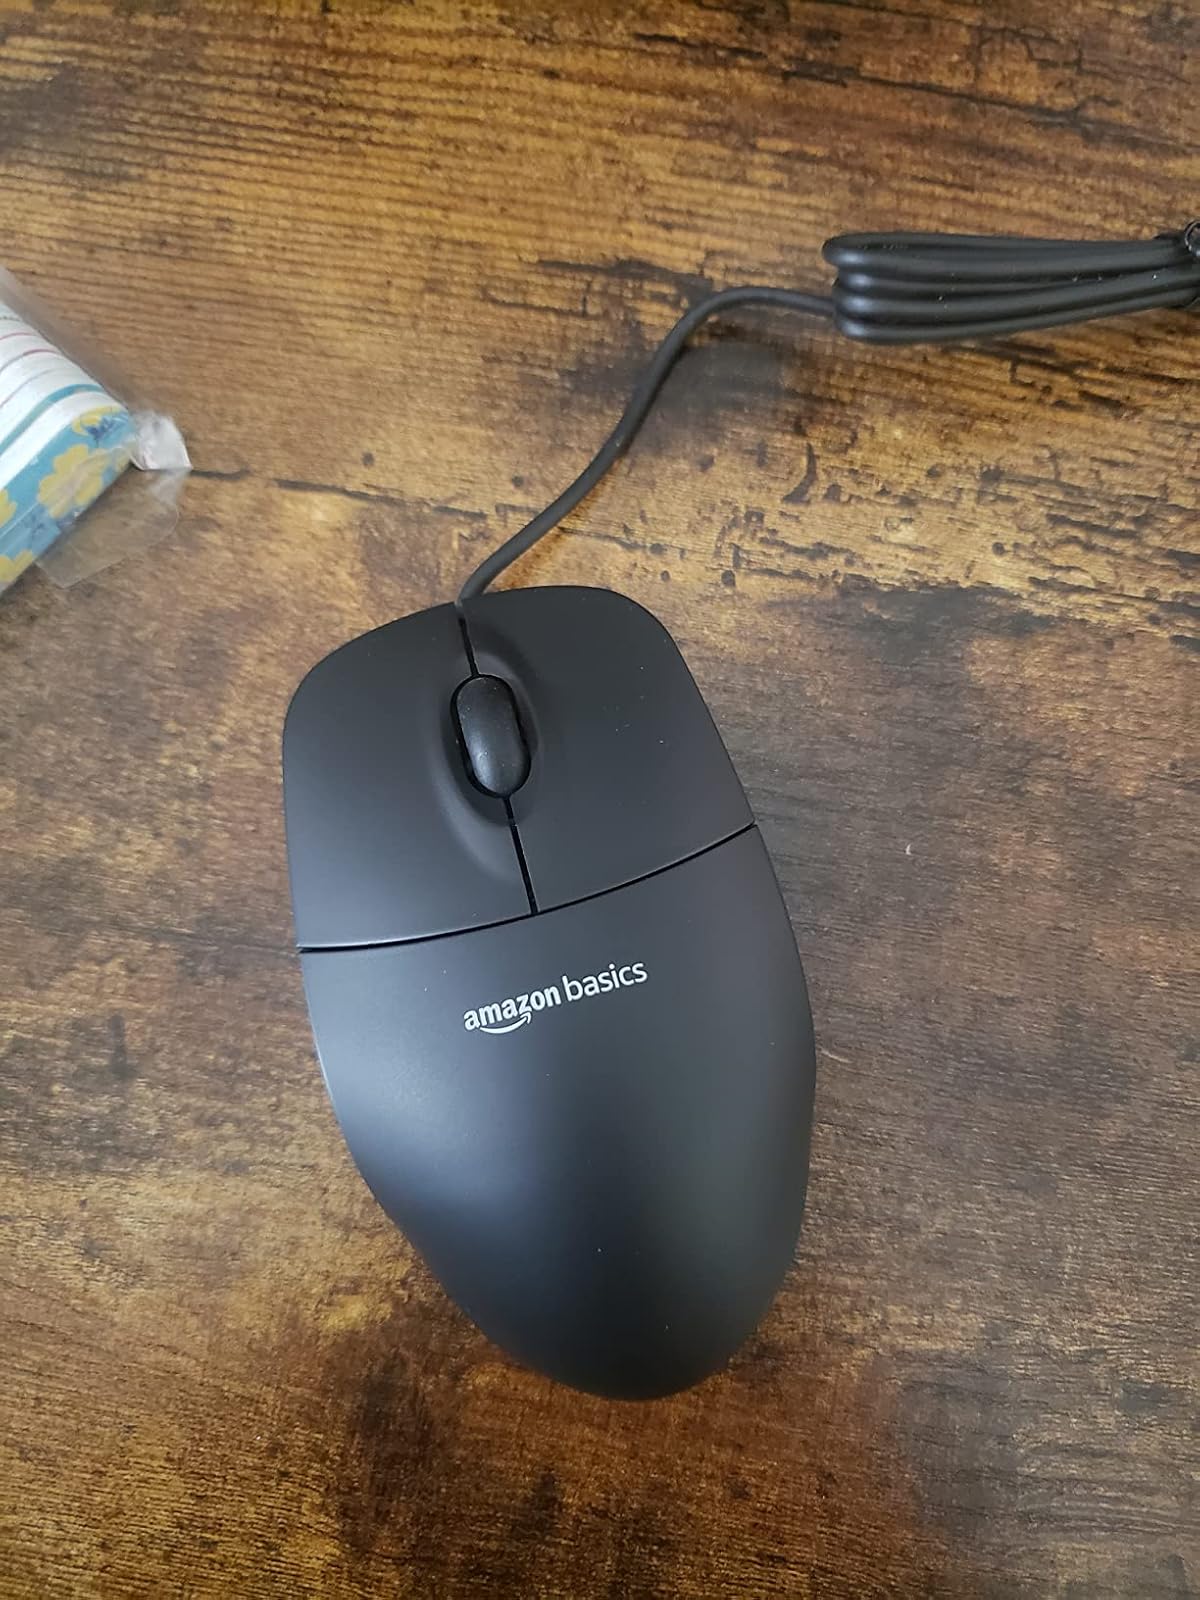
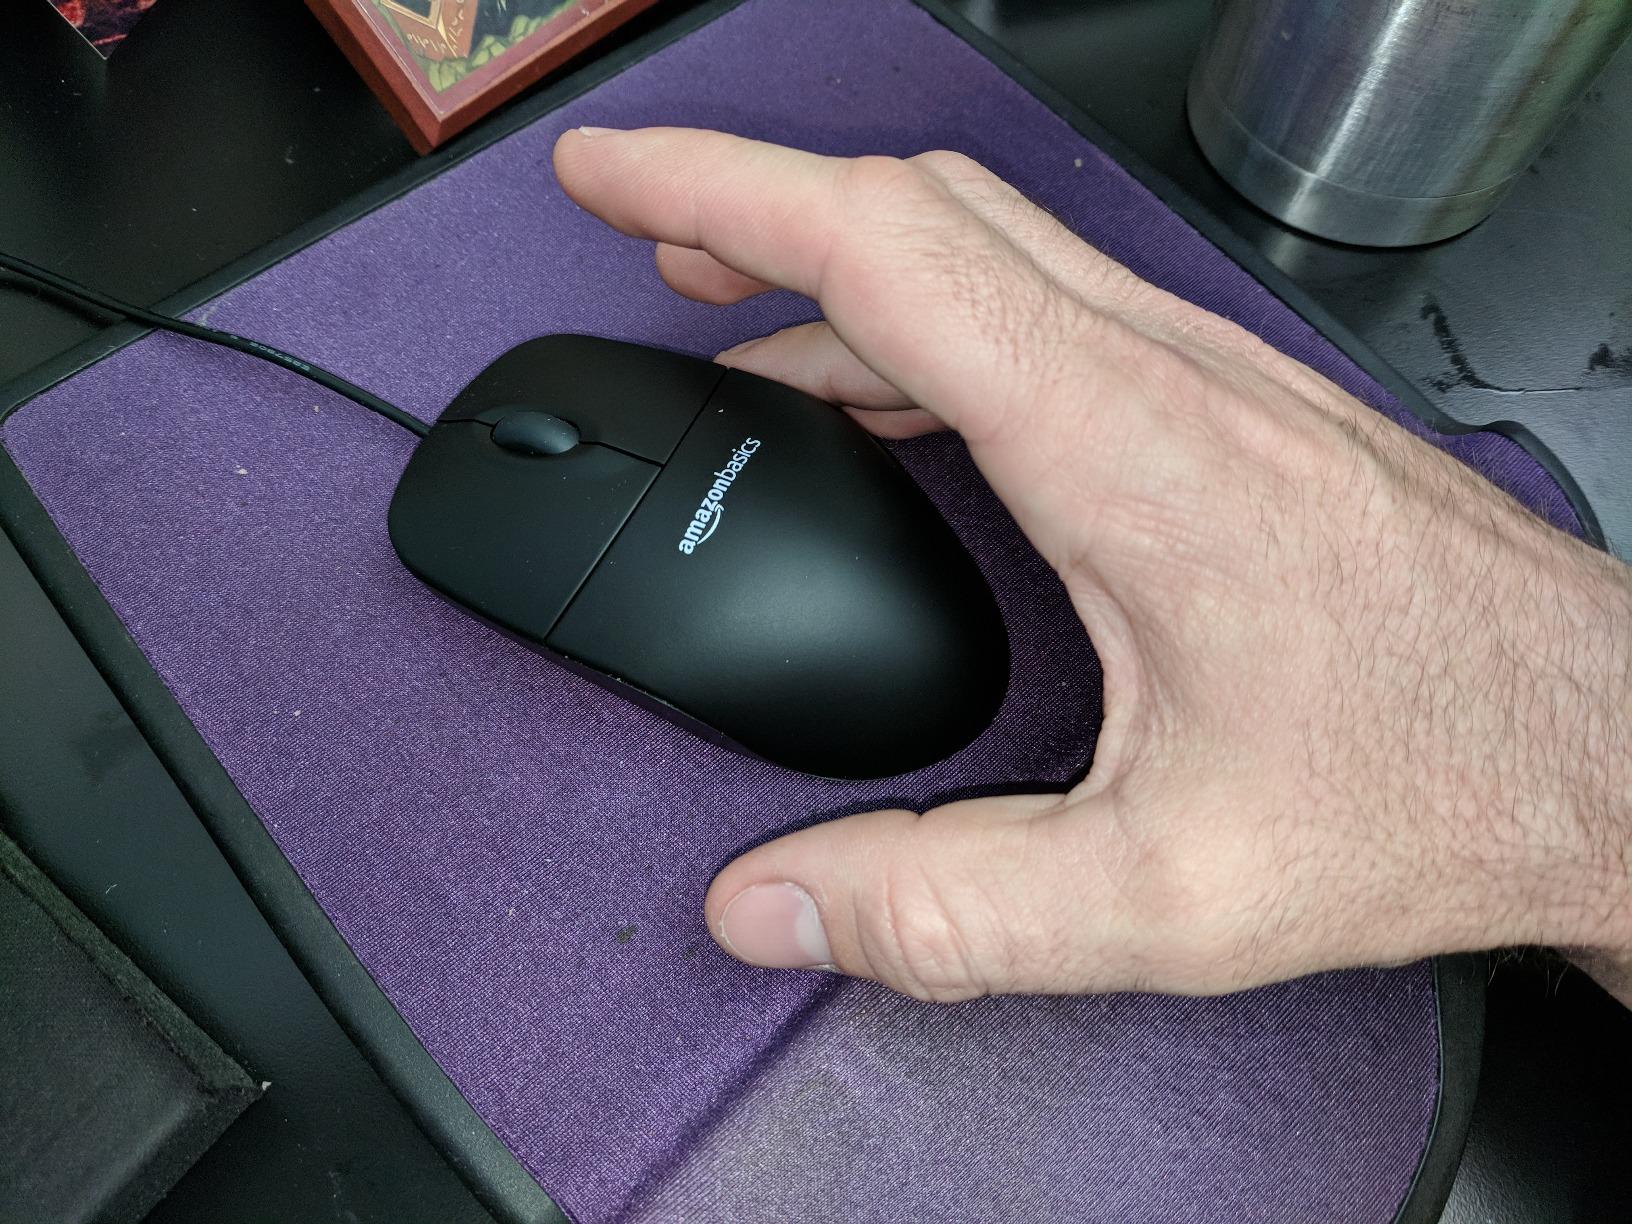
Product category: mouse
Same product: yes